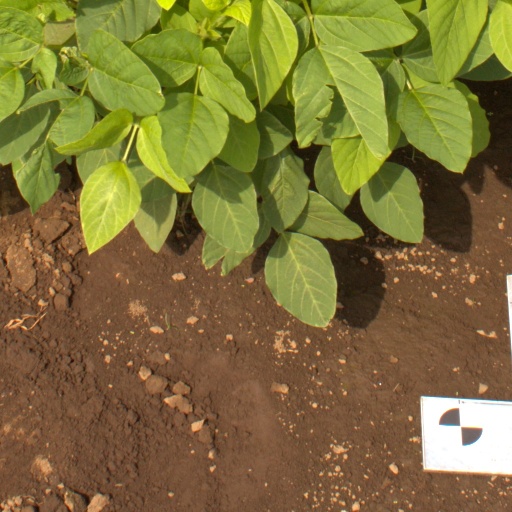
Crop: soybean